David Reynolds (racing driver)

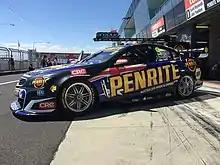
Reynolds' Bathurst 1000 Winning Erebus Motorsport Supercar in 2017

For the 2016 season, Reynolds was signed to drive the #9 Erebus Motorsport Holden VF Commodore with title sponsorship from Penrite. In the 2015–16 offseason, Erebus Motorsport went through a significant overhaul. The team elected to cease their Mercedes E63 AMG program, and instead purchased two older model Walkinshaw Racing Holden Commodores that they would prepare with their own in-house designed and fabricated componentry. The team also relocated from Queensland to Melbourne, Victoria, and had to build up a near entirely new group of staff, including new mechanics and engineers. As a result, the team, and Reynolds, struggled at the beginning of the season. The team were inexperienced, and the dated Walkinshaw Racing Holdens were not up to the technical specifications of the front-running cars. The early part of the season was highlighted by a top 5 finish in the wet Sunday race at Adelaide, where through good car pace, careful driving in the treacherous conditions, and a clever strategy from the team with a time-certain race finish and required fuel drop, propelled the #9 car to the front of the field. Despite the development of the team and the car, Reynolds mostly ran around the middle to the back of the field for the duration of the season. Highlights included an admirable 6th-place finish in the Sunday race at Winton from a lowly 17th place qualifying position, through nothing other than a fast car (shown by Reynolds recording the fastest lap of the race), as well as recording the fastest race lap time at Bathurst, and shootout appearances in Townsville, the Gold Coast and Sydney. Good race results at Townsville and the Gold Coast were street circuits were undone by either incorrect strategy calls or the #9 being involved in incidents during the races. For the endurance races, Reynolds was partnered with Craig Baird, although the pairing failed to garner notable results. From Bathurst onwards, former Walkinshaw Racing engineer Alistair McVean joined the team as lead engineer on the #9 car. The best event result for Reynolds came at the season's final event in Sydney, also being the final event held at the circuit. Reynolds qualified in 7th position for the Saturday race, but was excluded from qualifying because of a regulatory violation in parc fermé after the session. Despite starting in last place, he brought the #9 Penrite car home in 10th place. The highlight of the entire season for the team came in the last race of the season the next day, with Reynolds making the shootout and qualifying in 4th. Reynolds made his way up to third place during the race, and endured a long battle with Jamie Whincup in the closing stages for the final podium spot. He crossed the line in third for Reynolds' and Erebus Motorsport's first podium of the season. Reynolds finished the season in 16th place in the championship.